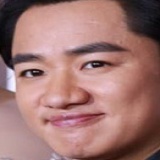
diễn viên Vương Tổ Lam